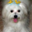
Label: dog